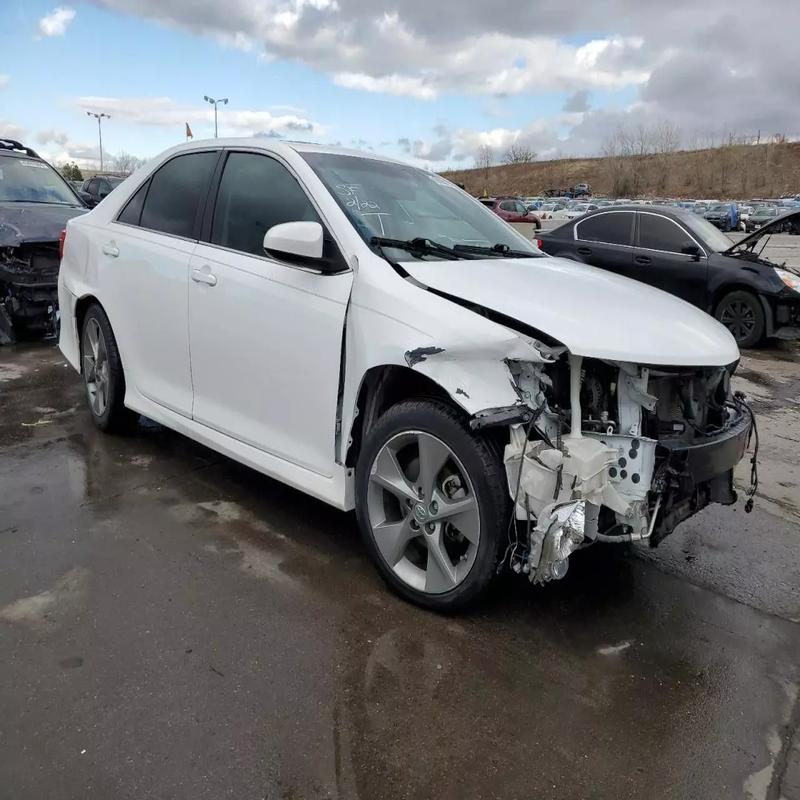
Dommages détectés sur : pare-choc avant, feu avant droit, capot, aile avant droite, porte avant droite, aile arrière droite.
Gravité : majeur